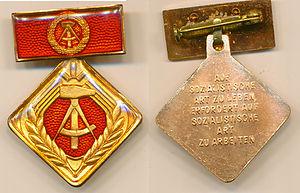
La médaille de militant du travail socialiste était un prix décerné par l’État à la République démocratique allemande sous la forme d’un ordre. Créée le 28 juillet 1969, elle a remplacé les prix décernés jusque-là par la médaille du Plan des Sept Ans, dont le prédécesseur était la médaille du Plan Quinquennal et la médaille de l’excellence. Le FDJ et le FDGB ont également décerné des titres honorifiques à des jeunes militants ainsi qu’à d’excellents jeunes militants, qui ont été décernés à des jeunes à l’école ou qui ont suivi une formation au-delà du niveau d’engagement et de performance requis.